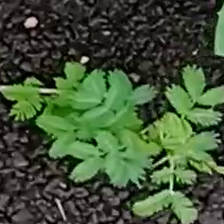
Weed species: Dwarf_cassia_(Chamaecrista pumila)